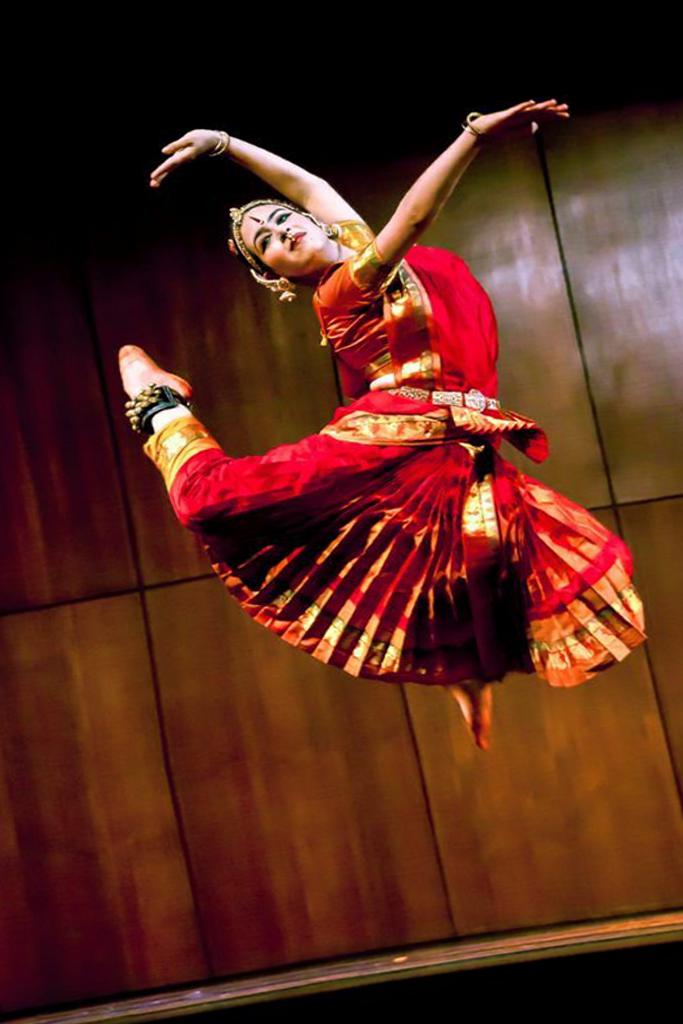
Dance form: bharatanatyam